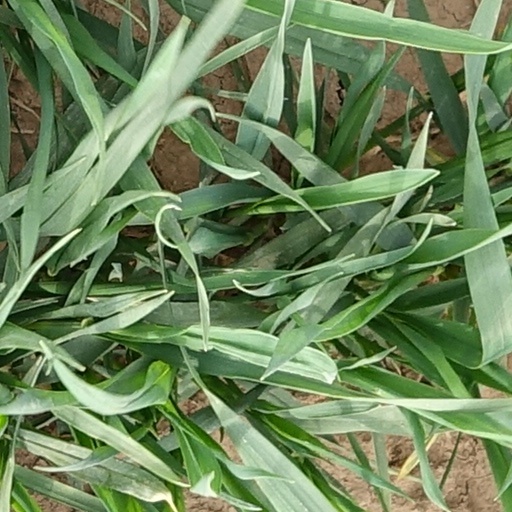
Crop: wheat